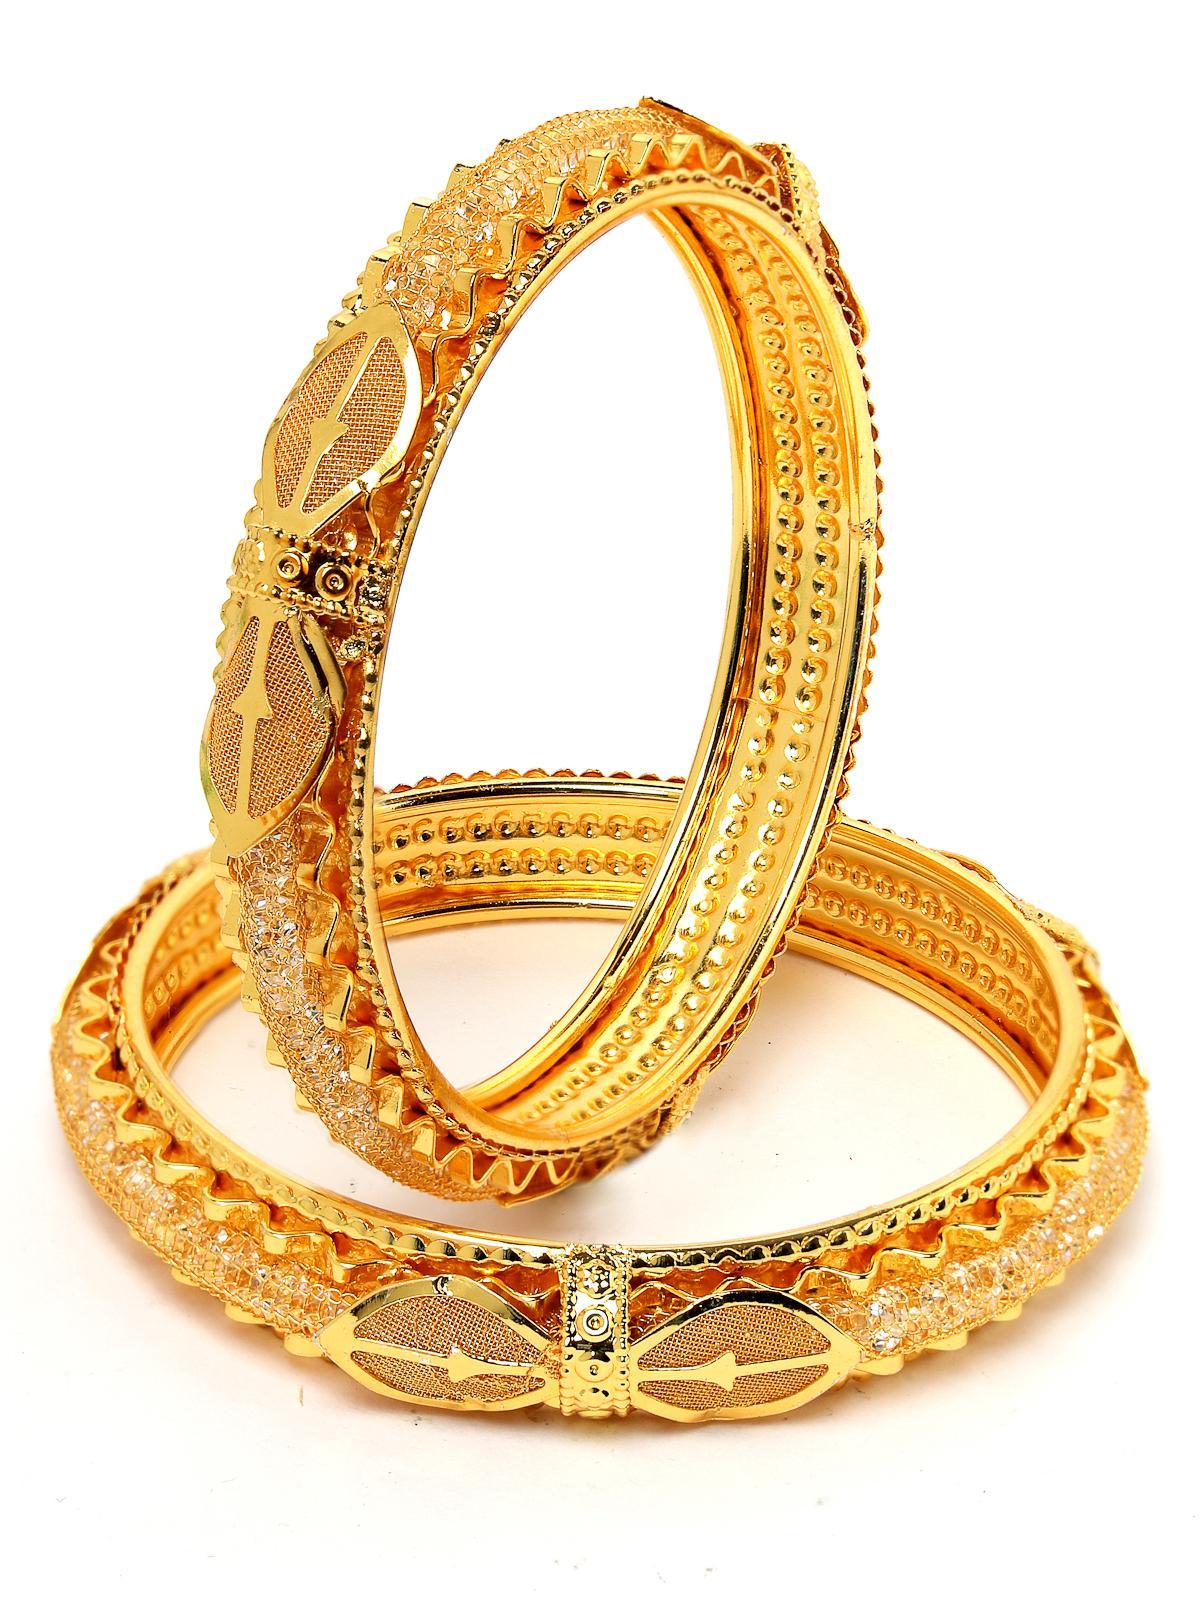
Sukkhi Attractive Gold Plated White Crystals Stones Bracelet Bangle Set Jewellery for Women & Girls|Set of 2 Latest Design|Birthday Anniversary Gift for Women|B105939_2.4
Type: Bracelets & Bangles
Brand: Sukkhi
Price: Rs. 285
 Enhance your elegance with the Sukkhi Attractive Gold Plated Bracelet Bangle Set for Women & Girls. This set of two features white crystals stones in an attractive design, showcasing the latest design trends. The gold-plated finish adds a touch of opulence to any ensemble. Sized at 2.4, 2.6 and 2.8, these bracelets make for a perfect birthday or anniversary gift, celebrating contemporary style and timeless beauty for the special women in your life with a set that's both attractive and versatile.Disclaimer:There may be slight variation in shade and colour due to photographic effects and monitor settings
Included: 2 Bangles